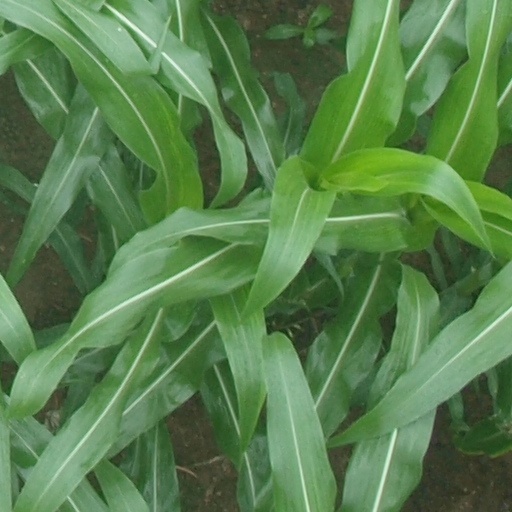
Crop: maize; corn